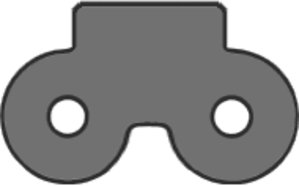
La norme 60320 de la Commission électrotechnique internationale définit des prises de courant de type domestiques et industriels légers. On trouve notamment dans cette norme les connecteurs C13/C14 et C19/C20 utilisés dans les centres de données informatiques.